Gibraltar national football team records and statistics

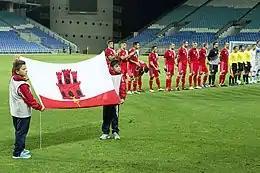
The Gibraltar team lining up before their 2013 match against Slovakia; the team's first official match as a UEFA member.

The Gibraltar national football team represents Gibraltar in football and is controlled by the Gibraltar Football Association (GFA), the local governing body of that sport. It competes as a member of the Union of European Football Associations (UEFA), which encompasses the countries of Europe. Organised football has been played in the country since the 19th century. Gibraltar first applied for UEFA membership in 1997 which was rejected, as UEFA would only allow membership for applicants recognised as sovereign states by the United Nations. In October 2012, Gibraltar reapplied for membership and it was granted in March 2013.